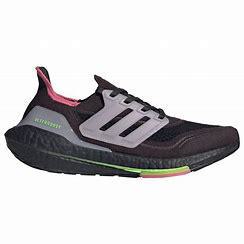
Brand: Adidas
Model: Ultraboost 21 Lauf